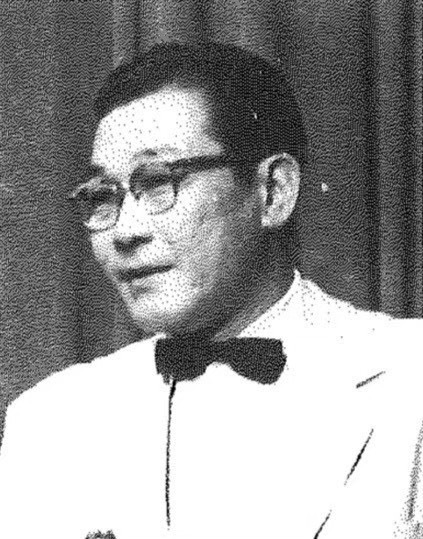
แก้ว อัจฉริยะกุล

แก้ว อัจฉริยะกุล หรือ ครูแก้ว หรือ แก้วฟ้า (15 พฤษภาคม พ.ศ. 2458 — 8 ตุลาคม พ.ศ. 2524) เป็นผู้จัดละครเวที เขียนบทละครวิทยุ บทละครโทรทัศน์ เจ้าของคณะละครวิทยุ และเป็นผู้ประพันธ์คำร้องเพลงอมตะจำนวนมากที่ยังถูกนำมาร้องจนถึงปัจจุบัน อาทิ รำวงวันลอยกระทง, รำวงวันสงกรานต์
== ประวัติ ==
แก้ว อัจฉริยะกุล เกิดเมื่อ พ.ศ. 2458 เขาเป็นบุตรชายคนโตของนายใหญ่ อัจฉริยะกุล (นาย ซี ปาปา ยาโนปูโลส) ชาวกรีก กับนางล้วน อัจฉริยะกุล (นามสกุลเดิม เหรียญสุวรรณ) มีพี่น้อง 4 คน เมื่อแรกเกิดพระภิกษุตั้งชื่อให้ว่า "แก้วฟ้า" (ซึ่งเป็นที่มาของนามปากกาและชื่อคณะละครวิทยุของครูแก้ว) แต่นายอำเภอเขียนคำว่า "ฟ้า" ตกไป จึงกลายเป็นชื่อ "แก้ว"
ครูแก้วสำเร็จการศึกษาจากโรงเรียนกรุงเทพคริสเตียนวิทยาลัย และคณะนิติศาสตร์ มหาวิทยาลัยธรรมศาสตร์ รับราชการที่กรมไปรษณีย์โทรเลข จนกระทั่งเขาลาออกจากราชการเมื่อ พ.ศ. 2497 ครูแก้วสมรสกับ ประภาศรี อัจฉริยะกุล มีธิดา 1 คน คือ รองศาสตราจารย์ นภาพร อัจฉริยะกุล
ครูแก้วมีผลงานประพันธ์เนื้อร้องร่วมกับครูเวส สุนทรจามร สำหรับละครวิทยุคณะจามร ของครูเวส และคณะจิตต์ร่วมใจ ของจิตตเสน ไชยาคำ และคณะปัญญาพล ของเพ็ญ ปัญญาพล
จากนั้นครูเวสได้ชักนำให้ครูแก้วมาร่วมประพันธ์เนื้อร้อง ประกอบทำนองให้กับวงดนตรีของกรมโฆษณาการ และมีผลงานร่วมกับวงสุนทราภรณ์ตั้งแต่นั้นมา เป็นเวลาเกือบ 15 ปี จากนั้นออกจากวงไปตั้งคณะละครวิทยุแก้วฟ้า เมื่อ พ.ศ. 2497
ครูแก้วเป็นศิษย์ของพระนางเธอลักษมีลาวัณ ก่อนหน้านั้นละครเวทีที่แสดงอยู่ทั่วไป จะเป็นละครนอก หรือละครใน ซึ่งใช้ผู้แสดงชายหรือหญิงเพียงเพศเดียว ในช่วงสมัยสงครามโลกครั้งที่ 2 ครูแก้วเป็นผู้ริเริ่มให้มีละครเวทีที่ใช้ผู้แสดงชายจริง-หญิงแท้ เรื่องแรกคือเรื่อง "นางบุญใจบาป" โดยนำเค้าโครงเรื่อง จาก "บู๊สง" แสดงโดย ม.ล. รุจิรา, มารศรี, ล้อต๊อก และจอก ดอกจันทร์ แสดงที่ศาลาเฉลิมกรุง ผลงานละครเวทีที่ครูแก้วสร้างไว้มีประมาณ 50 เรื่อง นอกจากนี้ยังเขียนบทแปลบรรยายไทยจากภาพยนตร์ต่างประเทศ โดยใช้นามปากกาว่า "แก้วฟ้า" และแต่งบทละครโทรทัศน์ประมาณ 100 เรื่อง
เมื่อครั้งที่คณะ Walt Disney มาจัดการแสดงโชว์ในประเทศไทย ครูแก้วได้เป็นผู้ถอดบท แปลเพลงเป็นภาษาไทย โดยคณะแก้วฟ้าของครูแก้วเป็นผู้ลงเสียงของโชว์ต่าง ๆ อาทิ พินอคคิโอ สโนว์ไว้ท์ ปีเตอร์แพน เป็นต้น
หลังจากลาออกจากราชการ ครูแก้วทำงานเป็นผู้จัดการแผนกโฆษณาที่โรงภาพยนตร์ศาลาเฉลิมไทย และศาลาเฉลิมเขตร์ เจ้าของและนักเขียนบทละครวิทยุคณะแก้วฟ้า ซึ่งได้รับความนิยมสูงสุดจากผู้ฟังทั่วเมืองไทย (โดยเฉพาะในยุคทองของภาพยนตร์ไทย 16 มม.เจ้าของภาพยนตร์ที่กำลังจะเข้าฉาย มักมอบให้คณะแก้วฟ้าจัดทำเป็นละครวิทยุ) ตลอดจนเป็นวิทยากรพิเศษให้แก่มหาวิทยาลัยหลายแห่ง
ครูแก้วสูบบุหรี่และซิการ์จัด ป่วยด้วยโรคหัวใจ, เบาหวาน, โรคตับ, โรคปอด, โรคความดันโลหิตสูง ท่านเสียชีวิตด้วยอาการเส้นโลหิตในสมองแตก เมื่อวันที่ 8 ตุลาคม พ.ศ. 2524 สิริอายุได้ 66 ปี
== ผลงานเพลง ==
ครูแก้ว อัจฉริยะกุล ประพันธ์คำร้องตั้งแต่อายุ 19 ปี มีผลงานอัดแผ่นเสียงทั้งสิ้นประมาณ 3,000 เพลง ร่วมกับผู้แต่งทำนองหลายท่าน โดยเริ่มทำงานแต่งคำร้องกับครูเวส สุนทรจามร ก่อน แล้วจึงมารู้จักกับครูเอื้อ สุนทรสนานหัวหน้าวงดนตรีสุนทราภรณ์ และมีผลงานร่วมกันมากที่สุดโดยมีผู้ประมาณไว้ว่าครูทั้งสองประพันธ์เพลงร่วมกันประมาณ 1,000 เพลง จนเป็นที่มาของคำคล้องจองที่ว่า '"ทำนองเอื้อ-เนื้อแก้ว" และ "แก้วเนื้อ-เอื้อทำนอง"
ผลงานประพันธ์ของครูแก้วได้รับคำยกย่องว่า มีสำนวนไพเราะ มีสัมผัสเหมือนบทกวี เลือกใช้เสียงสูงต่ำของวรรณยุกต์สัมพันธ์กับทำนองเพลง จนมีผู้ยกย่องว่า "คำร้องของครูแก้วเป็นบทกวี"
ผลงานการแต่งคำร้องชิ้นหนึ่งที่ได้รับคำยกย่อง คือ เพลงประกอบบทละครชุดจุฬาตรีคูณ (นิยาย)|จุฬาตรีคูณ ประกอบด้วยเพลง จุฬาตรีคูณ, จ้าวไม่มีศาล, อ้อมกอดพี่, ใต้ร่มมลุลี และ ปองใจรัก
เพลงที่ถูกนำมาขับร้องซ้ำแล้วซ้ำเล่าจนถึงปัจจุบันในเทศกาลสำคัญของประเทศไทยก็เป็นผลงานคำร้องของครูแก้ว นั่นคือเพลง รำวงวันลอยกระทง(วันเพ็ญเดือนสิบสองน้ำก็นองเต็มตลิ่ง..) ,สวัสดีปีใหม่(สวัสดีปีใหม่แล้ว...) และรื่นเริงเถลิงศก(วันนี้วันดีปีใหม่..)
นอกจากนี้ครูแก้วยังมีผลงานเพลงอมตะอีกเป็นจำนวนมาก เช่นเพลง เพลงนางฟ้าจำแลง|นางฟ้าจำแลง, พรหมลิขิต, ฝนจ๋าฝน, คู่รักคู่ขอ, รักไม่เป็น, กำพร้าคู่, กระต่ายโง่, ชื่นชีวิต, ดำเนินทราย, ขอพบในฝัน, ชรอยบุญ, กลิ่นดอกไม้, ริมฝั่งน้ำ, ธารน้ำรัก, บ้านเกิดเมืองนอน, จังหวะชีวิต, ละครชีวิต, พรานล่อเนื้อ, ทะเลบ้า, คลื่นกระทบฝั่ง, ดื่มน้ำรัก, ศรกามเทพ, รักฉันตรงไหน, ดวงเดือน, ปรึกษารัก, ปากกับใจ, คิดถึงฉันบ้างไหม, ผู้หญิงนะหรือ, ฉันไม่ลอง, วังน้ำวน, โอ้ยอดรัก, ดาวเย้ยเดือน, หากภาพลงเธอมีวิญญาณ, ถ้ารักกันลั่นเปรี้ยง, ฉันอยากจะลอง, เธอกับฉัน, เสียแรงรักใคร่, รักคะนองคองก้า, จับปลาสองมือ, กระแต, ผู้ชายนี่น้า, พิษสวาท, เพลินนาวา, โรงเรียนกรุงเทพคริสเตียนวิทยาลัย|ม่วงทองผ่องอำไพ ยาใจยาจก, ภูกระดึง, เธออยู่ไหน, ฝนตั้งเค้า, ผิดนัด, ผู้ชายนี่ร้ายนัก, เกาะสวาท, หงส์เหิร, หนูเอย, เกาะสีชัง, ชีวิตกสิกร, ฉันไม่ชอบเดือนหงาย, สวนสวรรค์, ฉะอ้อนรัก, กำสรวลรัก, หยาดน้ำค้าง, โธ่ผู้ชาย, เดือนหงายใจเศร้า, รักอะไร, หมั่นไส้ผู้ชายแสนงอน, ลอยลำสำราญ, หนูเล็ก, กลางวันจันทร์จาก, สุดเสียงสั่ง, ลูกน้ำเค็ม, รำวงดาวพระศุกร์, เส่เหลเมา เป็นต้น
== อ้างอิง ==
* รำลึก 'ครูแก้ว อัจฉริยะกุล'
หมวดหมู่:ชาวไทยเชื้อสายกรีก
หมวดหมู่:สุนทราภรณ์
หมวดหมู่:นักแต่งเพลงลูกกรุง
หมวดหมู่:บุคคลจากโรงเรียนกรุงเทพคริสเตียนวิทยาลัย
หมวดหมู่:บุคคลจากคณะนิติศาสตร์ มหาวิทยาลัยธรรมศาสตร์